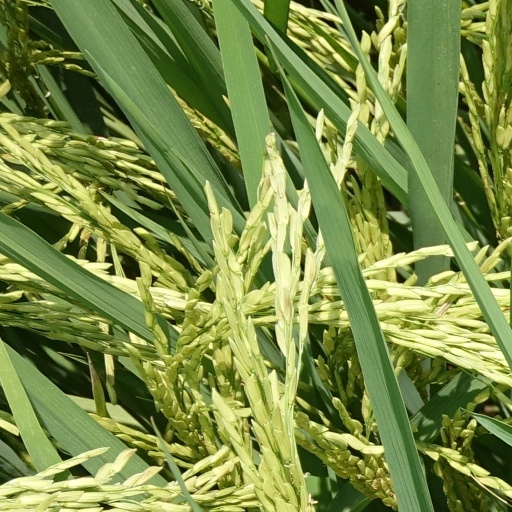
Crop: rice